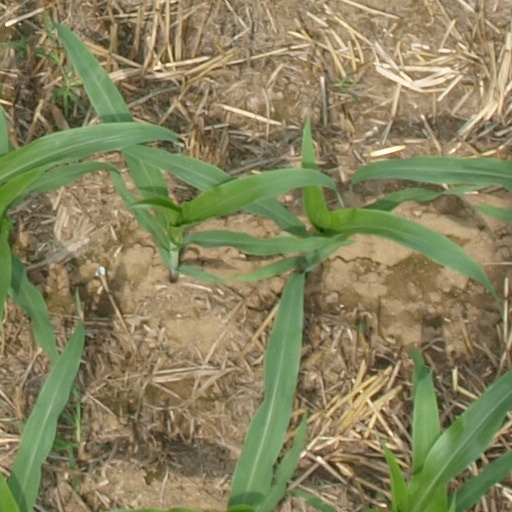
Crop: maize; corn